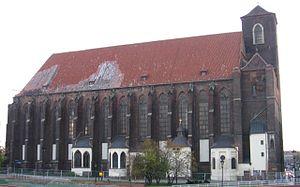
L'église Sainte-Marie-sur-le-Sable est une église catholique de Wrocław en Silésie située sur une petite île de l'Oder, au cœur de la ville. Fondée en XIIe siècle, elle est une des églises gothiques les plus anciennes du pays.